Duran Duran

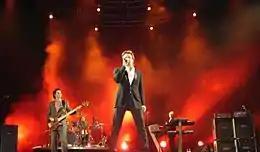
Duran Duran performing live at Scotiabank Arena in Toronto, Canada, 2005

In 2000, Le Bon approached John Taylor with a proposal to reform Duran Duran's classic line-up. They agreed to part company with Cuccurullo after completing the "Pop Trash" tour. Cuccurullo then announced on his website that he was leaving Duran Duran to resume work with his 1980s band Missing Persons. This announcement was confirmed the next day by Duran Duran's website, followed a day later by the news that John, Roger and Andy had rejoined. To fulfill contractual obligations, Cuccurullo played three Duran Duran concerts in Japan in June 2001, ending his tenure in the band.